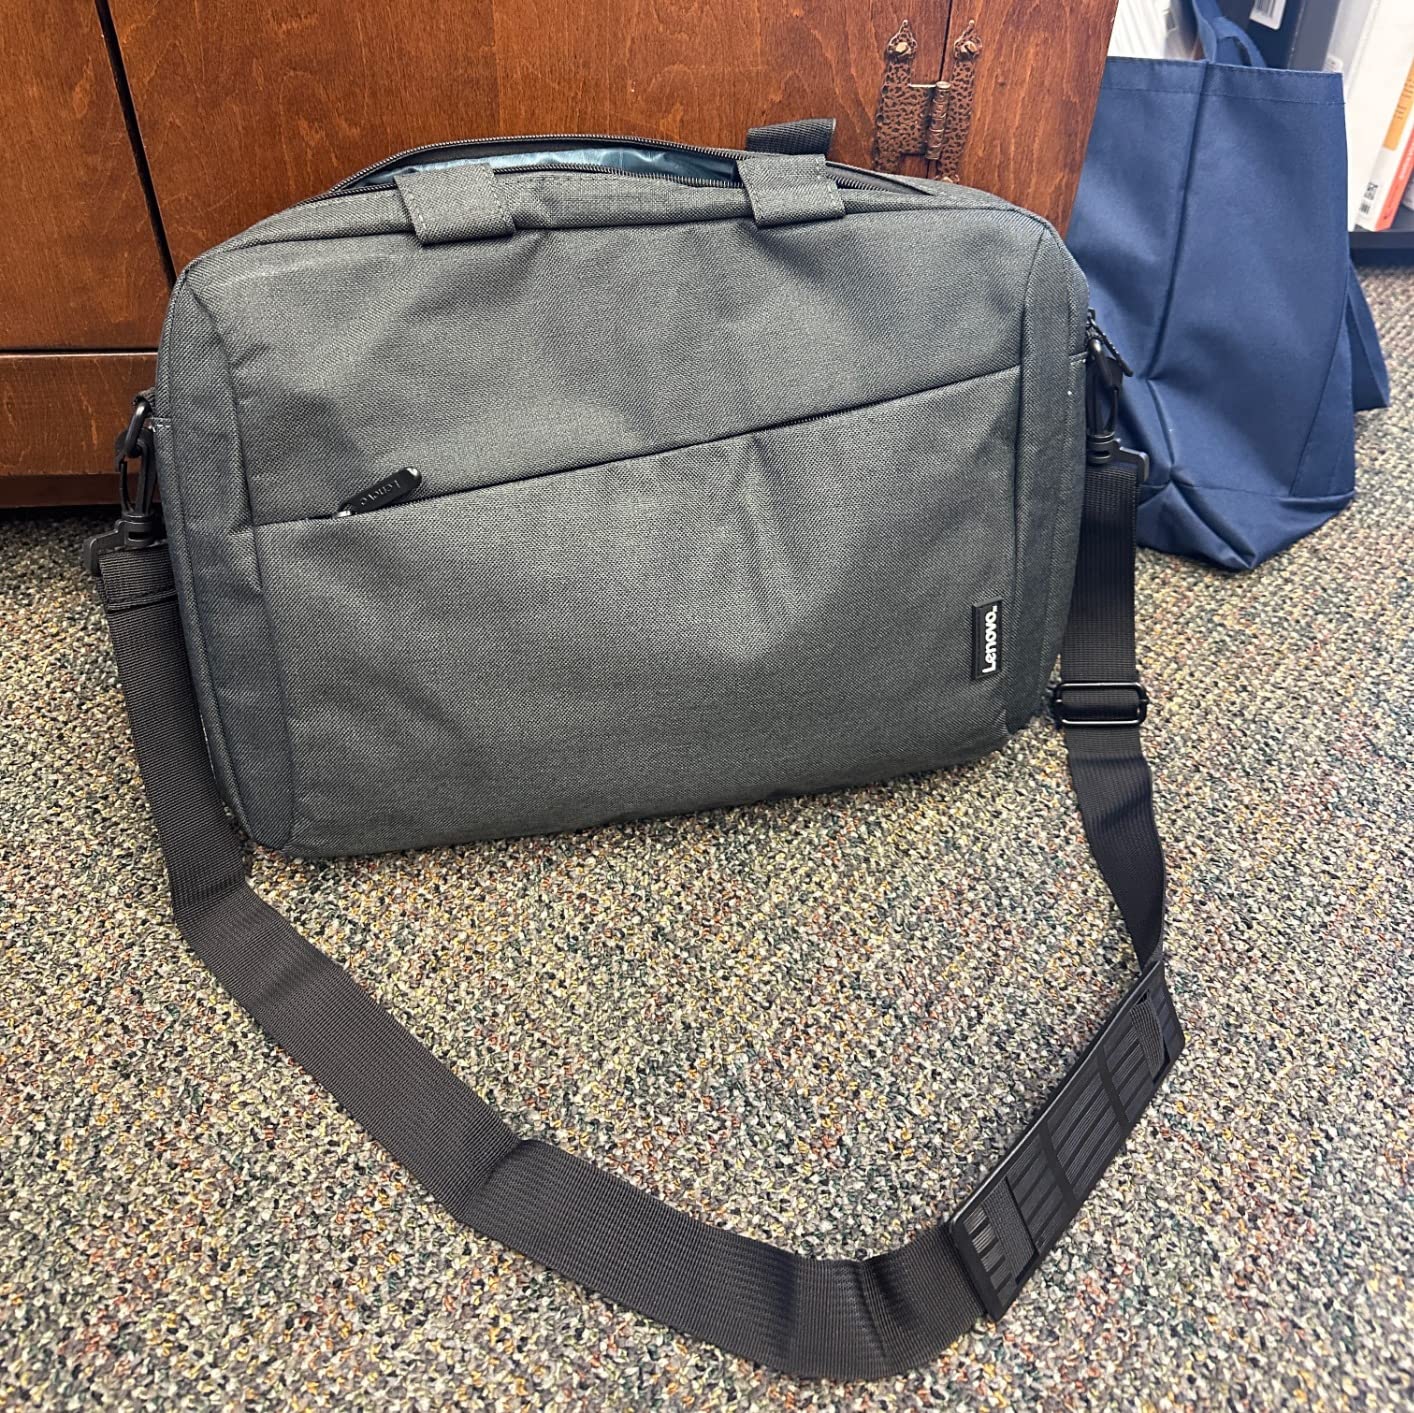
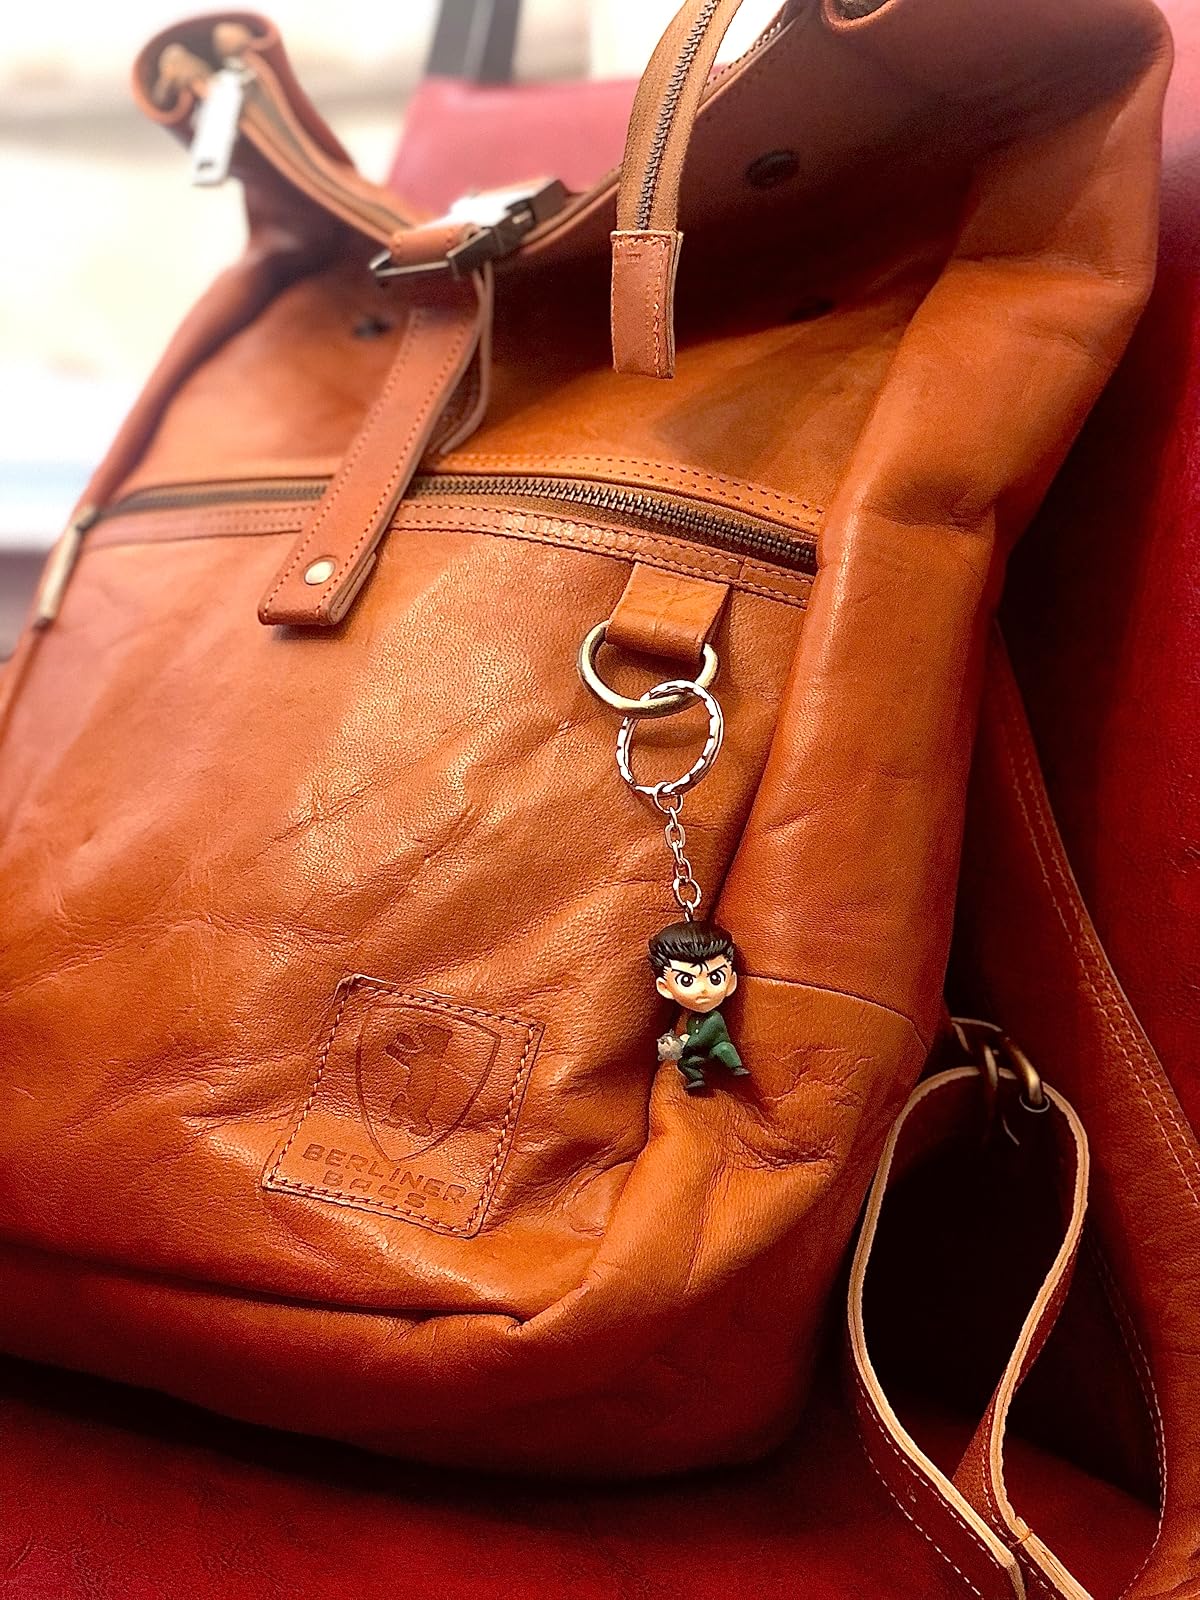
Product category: bag
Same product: no